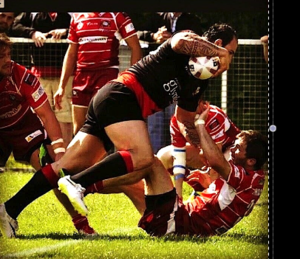
Sébastien Martins en action s'est emparé du ballon et s'apprête à marquer un essai.
Sébastien Martins est un joueur de rugby à XIII français, né le 18 novembre 1985. Passé sous les couleurs des Dragons Catalans en Super League. Son contrat avec la franchise française a pris fin en 2011. Après un court passage de deux mois au Toulouse Olympique, il signe au FC Lézignan dans le championnat de France Elite de rugby à XIII pour les saisons 2011 et 2012